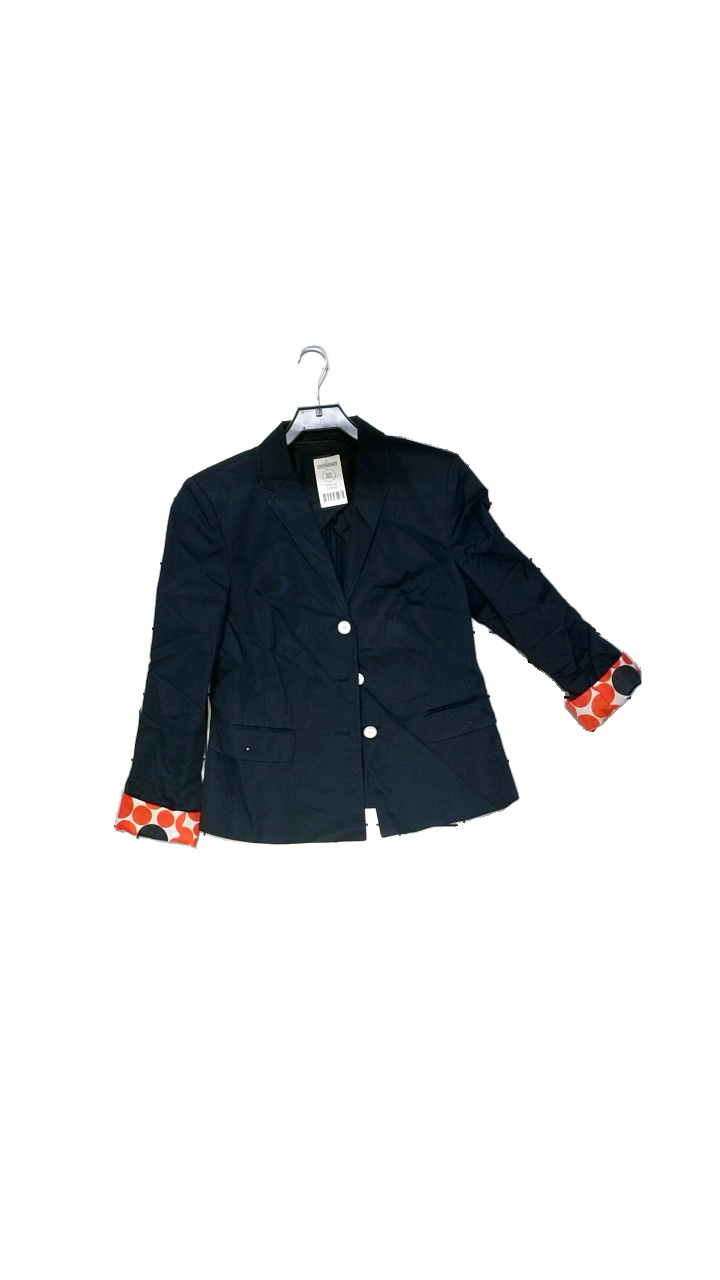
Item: Blazer (Ladies)
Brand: Esprit
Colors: Blue
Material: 97% Cotton, 3% Elastane
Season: Autumn
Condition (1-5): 3
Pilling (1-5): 2
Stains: Minor
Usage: Reuse
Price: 150-250